Glory (optical phenomenon)

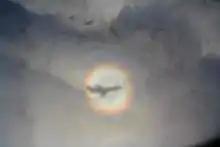
Glory around the shadow of a plane. The position of the glory's centre shows that the observer was in front of the wings.

A glory is an optical phenomenon, resembling an iconic saint's halo around the shadow of the observer's head, caused by sunlight or (more rarely) moonlight interacting with the tiny water droplets that comprise mist or clouds. The glory consists of one or more concentric, successively dimmer rings, each of which is red on the outside and bluish towards the centre. Due to its appearance, the phenomenon is sometimes mistaken for a circular rainbow, but the latter has a much larger diameter and is caused by different physical processes.